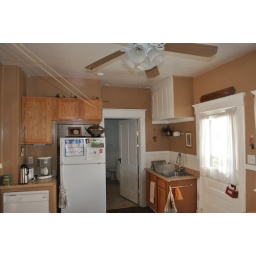
Here is the kitchen. The cabinet above the sink is original. The kitchen would get re-arranged. The clothes line is also original.